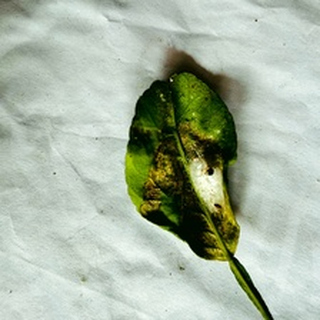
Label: lemon_spider_mites